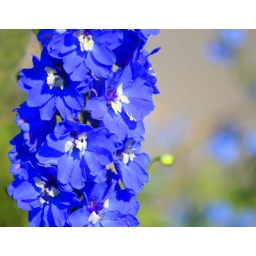
This beautiful blue and white flower was photographed in the Birmingham Botanical Gardens, England.